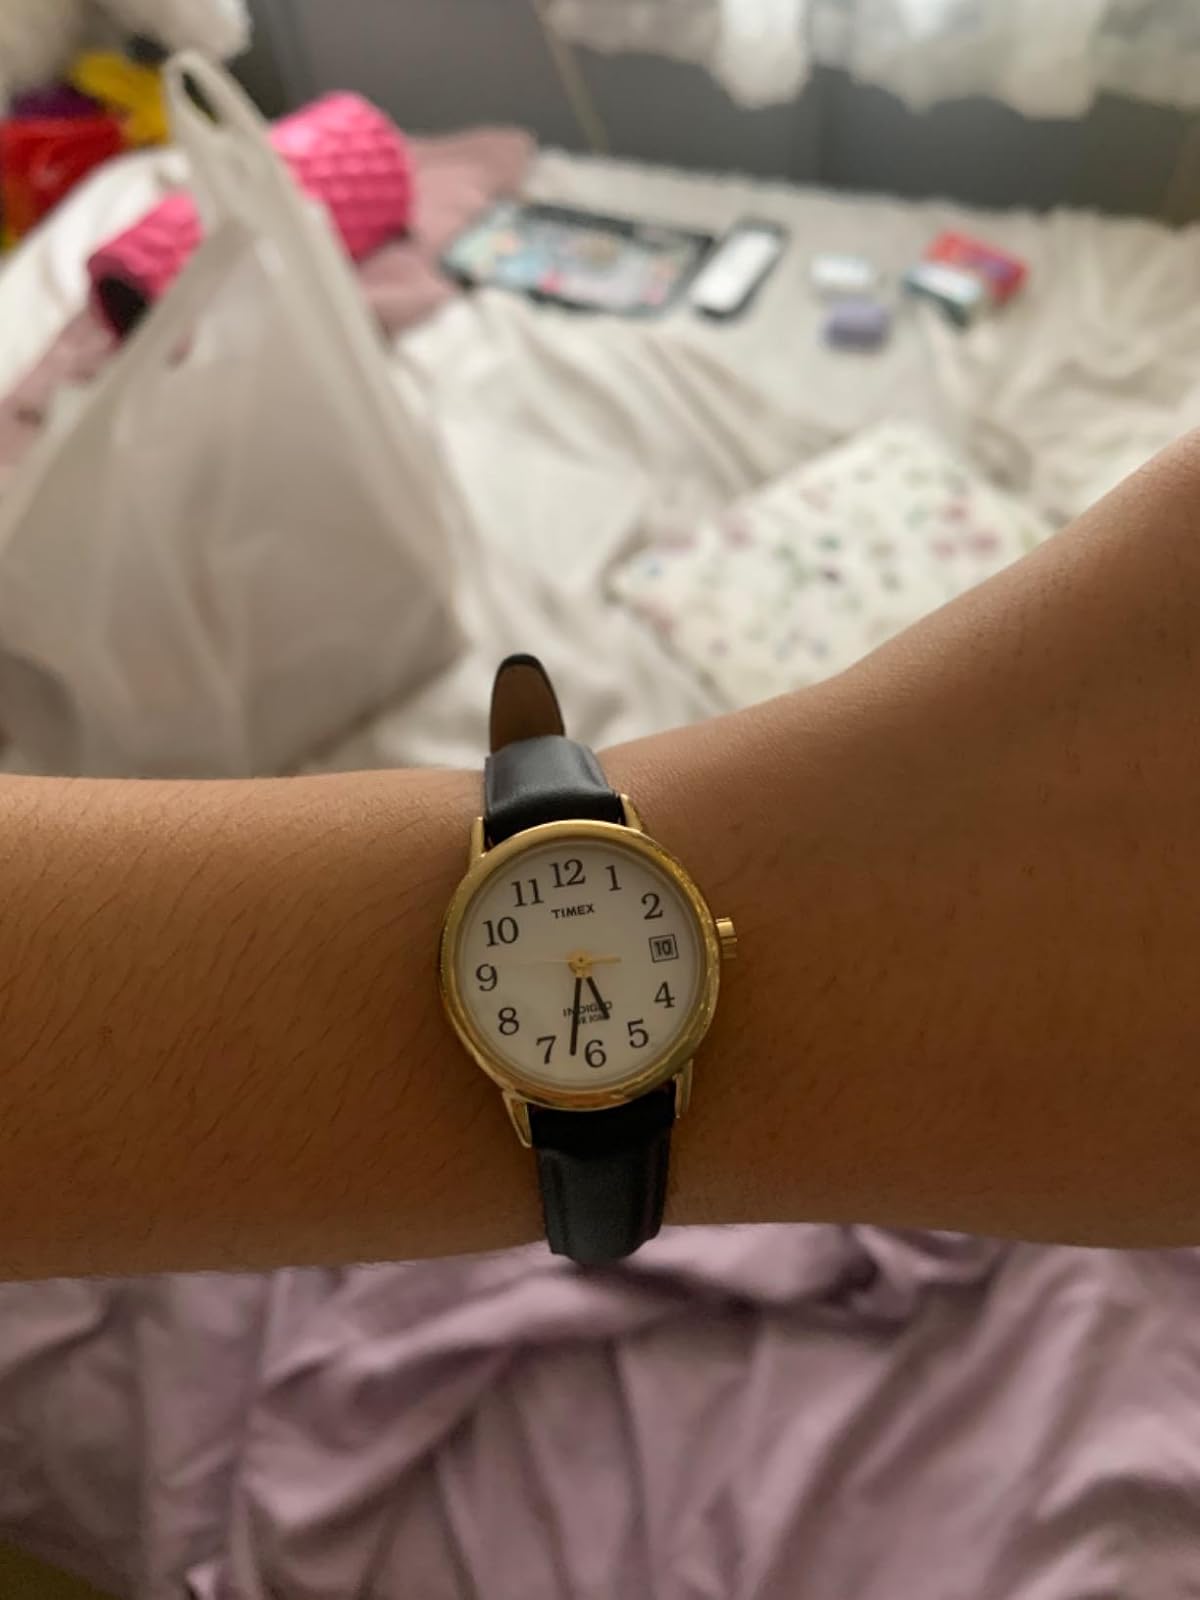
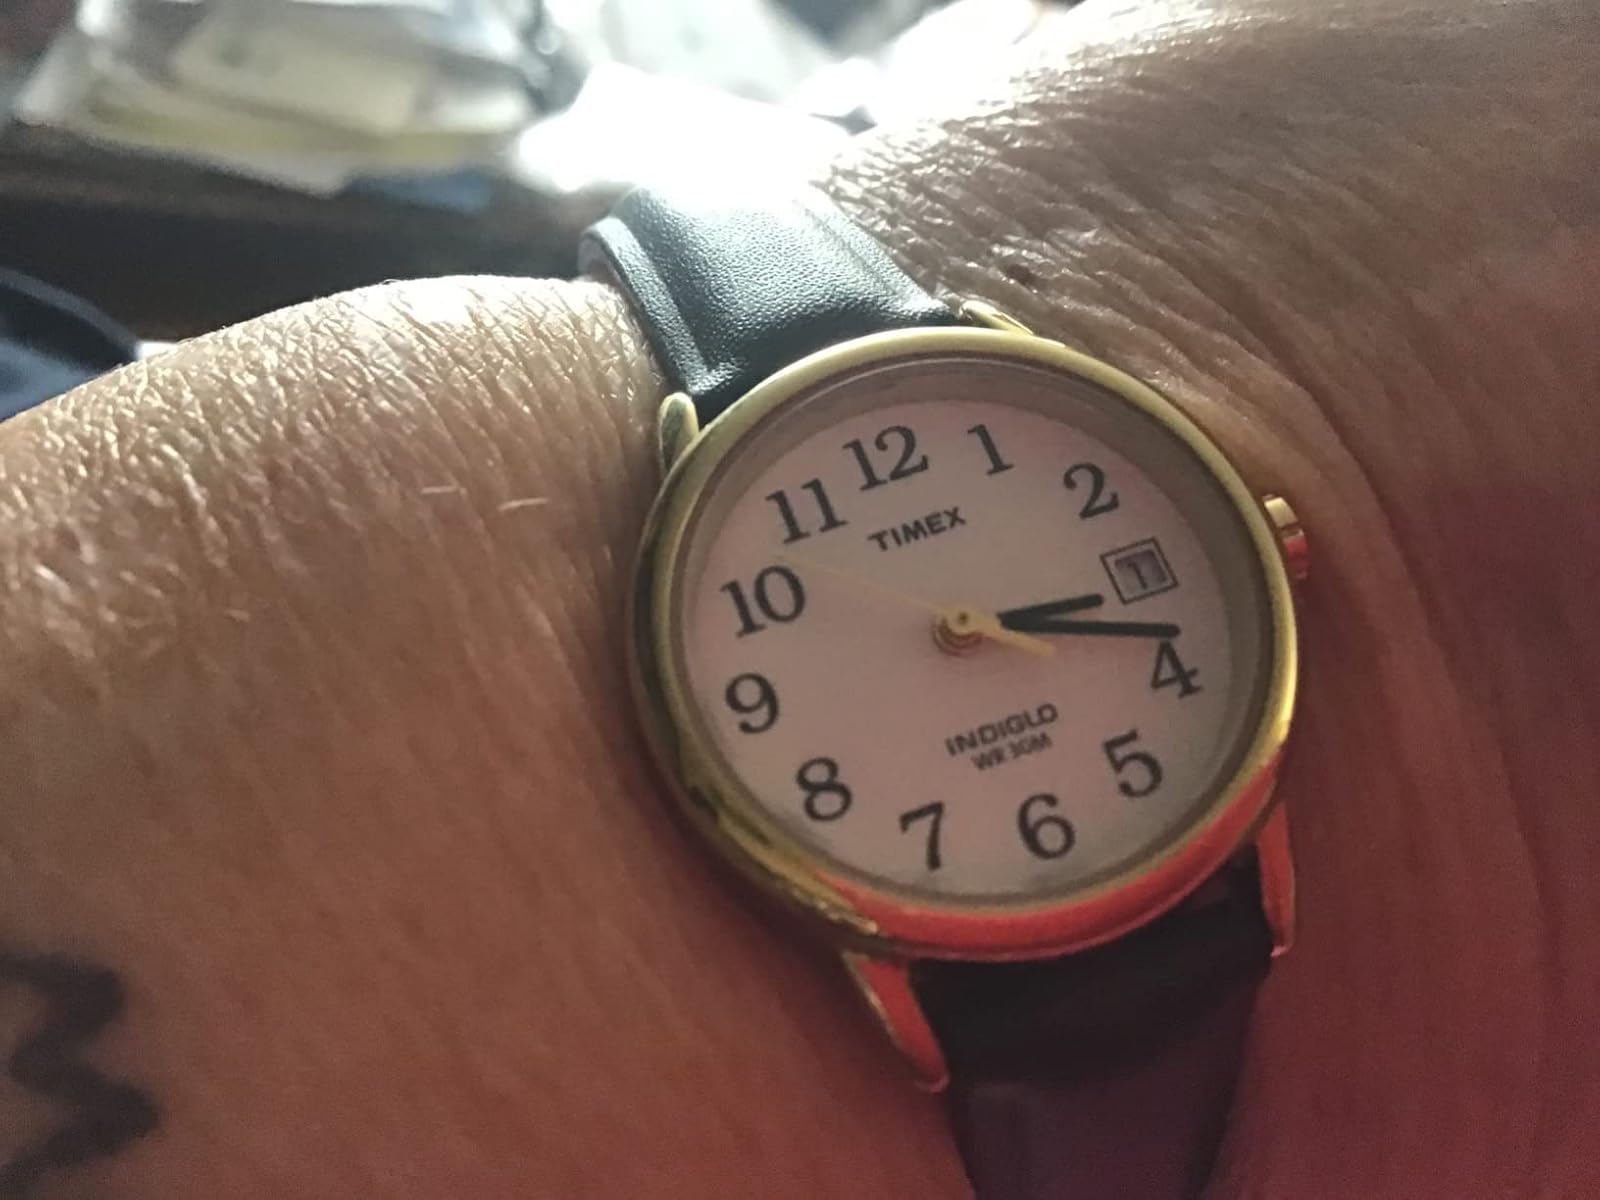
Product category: accessories_watch
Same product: yes